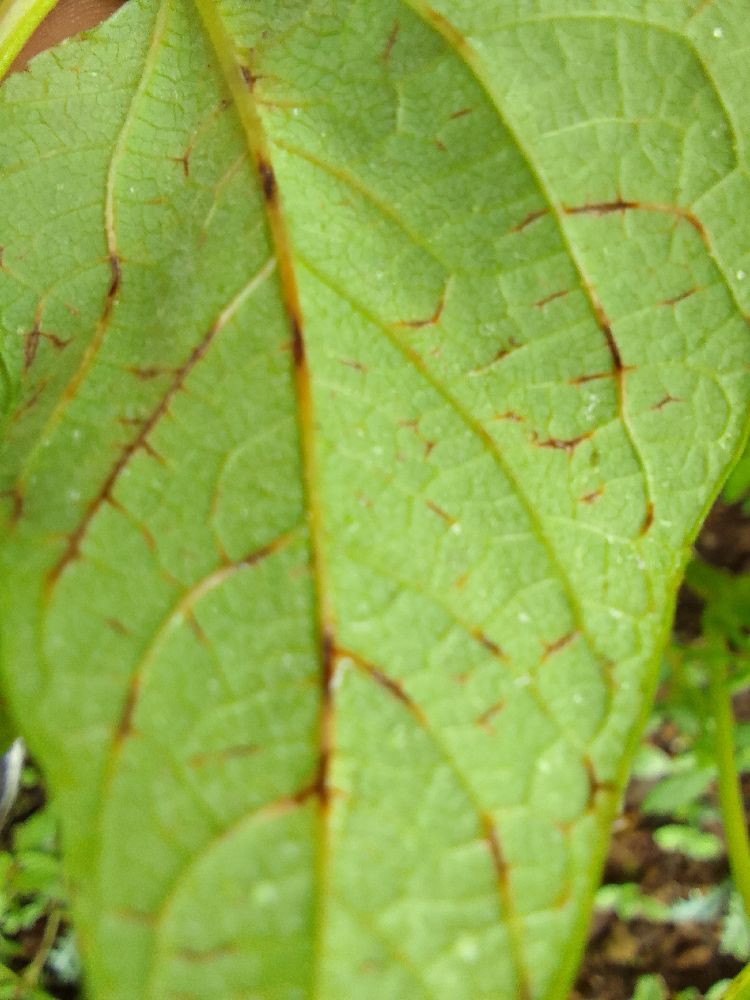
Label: anthracnose